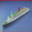
Label: ship